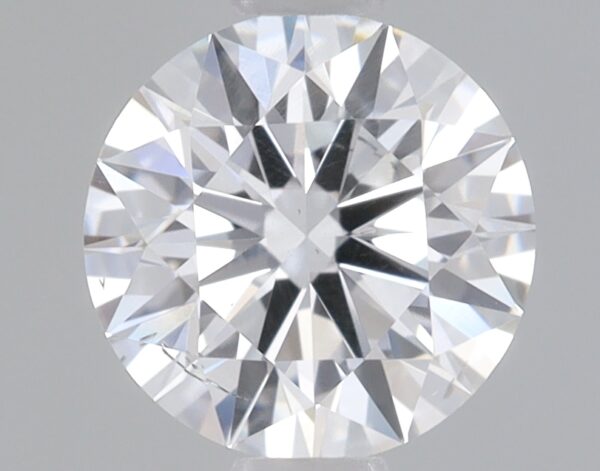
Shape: round
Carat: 0.72
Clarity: SI1
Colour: F
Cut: IDEAL
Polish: VG
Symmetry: VG
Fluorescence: NONE
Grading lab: IGI
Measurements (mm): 5.76 x 5.79 x 3.55